Kraich Valley Railway

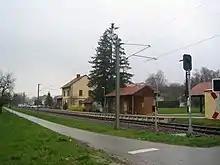
Oberöwisheim station

Services on the line are integrated as part of line S 32 (Menzingen–Bruchsal–Karlsruhe–Achern) of the Karlsruhe Stadtbahn network. It is operated at peak times at 20-minute intervals, otherwise, there are services at least hourly.